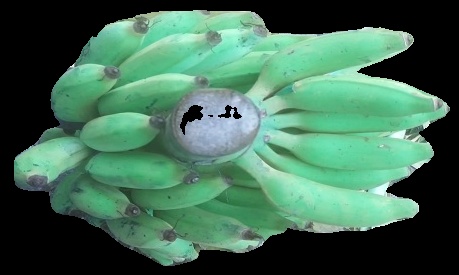
Variety: elakki-bale
Grade: grade2